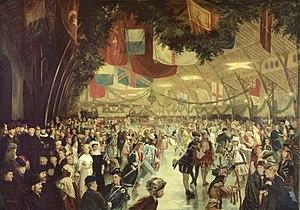
William Notman est un photographe et un homme d'affaires canadien.